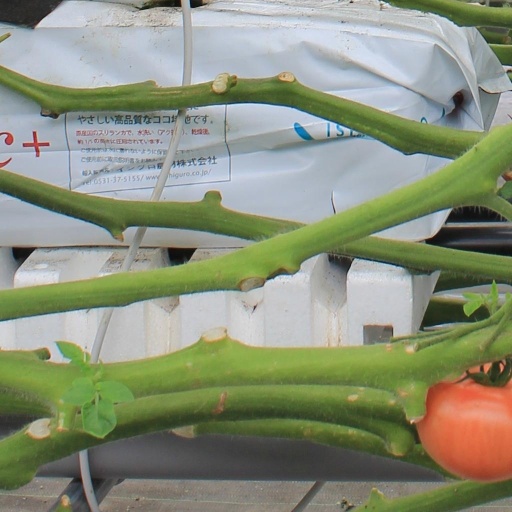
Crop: tomato